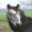
Label: horse